Merit Network

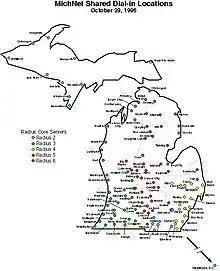

In 1994 the Merit Board endorsed a plan to expand the MichNet shared dial-in service, leading to a rapid expansion of the Internet dial-in service over the next several years. In 1994 there were 38 shared dial-in sites. By 1996 there were 131 shared dial-in sites and more than 92% of Michigan residents could reach the Internet with a local phone call. And by the end of 2001 there were 10,733 MichNet shared dial-in lines in over 200 Michigan cities plus New York City, Washington, D.C., and Windsor, Ontario, Canada. As an outgrowth of this work, in 1997, Merit created the Authentication, Authorization, and Accounting (AAA) Consortium.